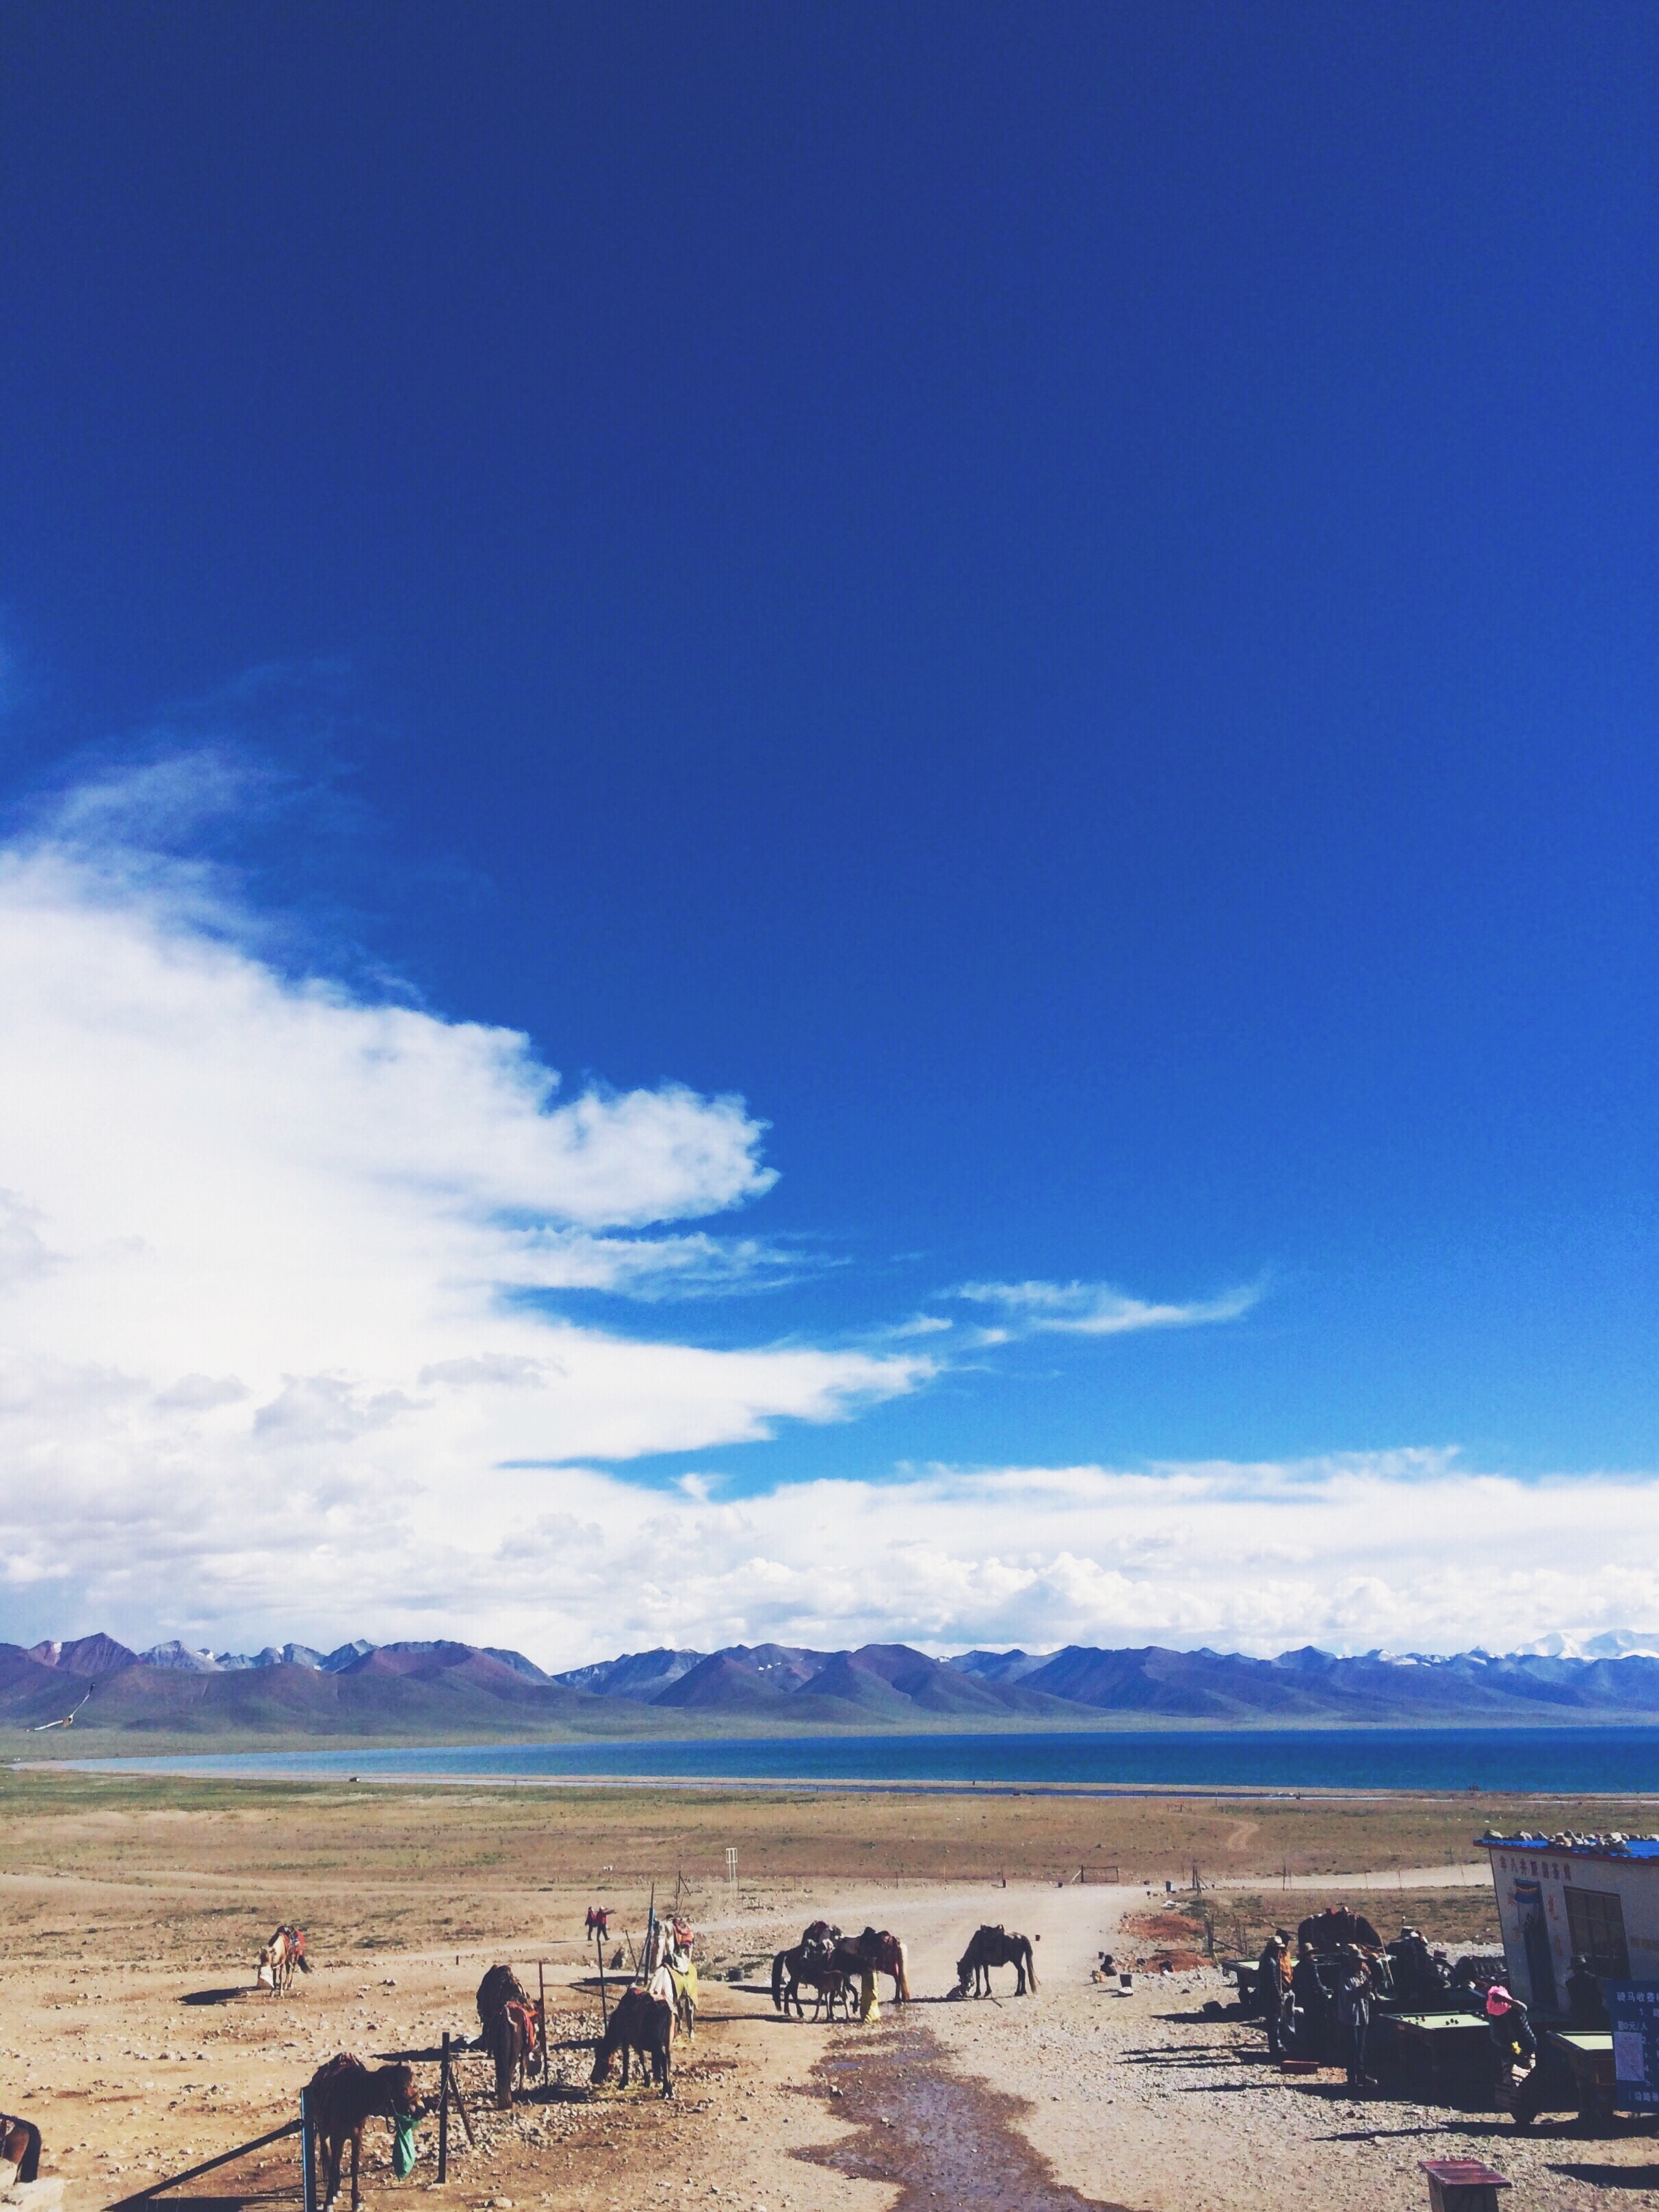
landscape, horizon, cloud, sky, field, prairie, desert, dusk, plain, grassland, plateau, ecosystem, steppe, natural environment